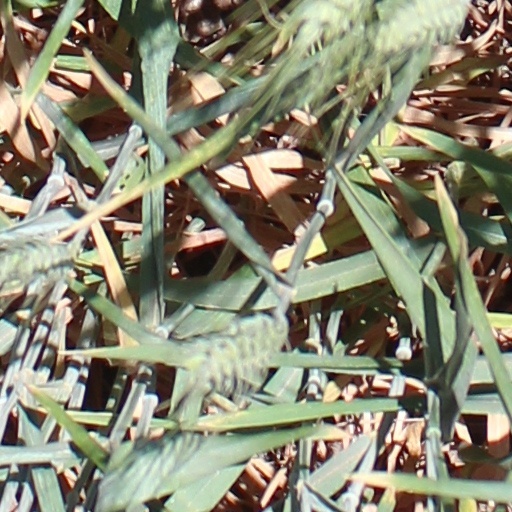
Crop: wheat